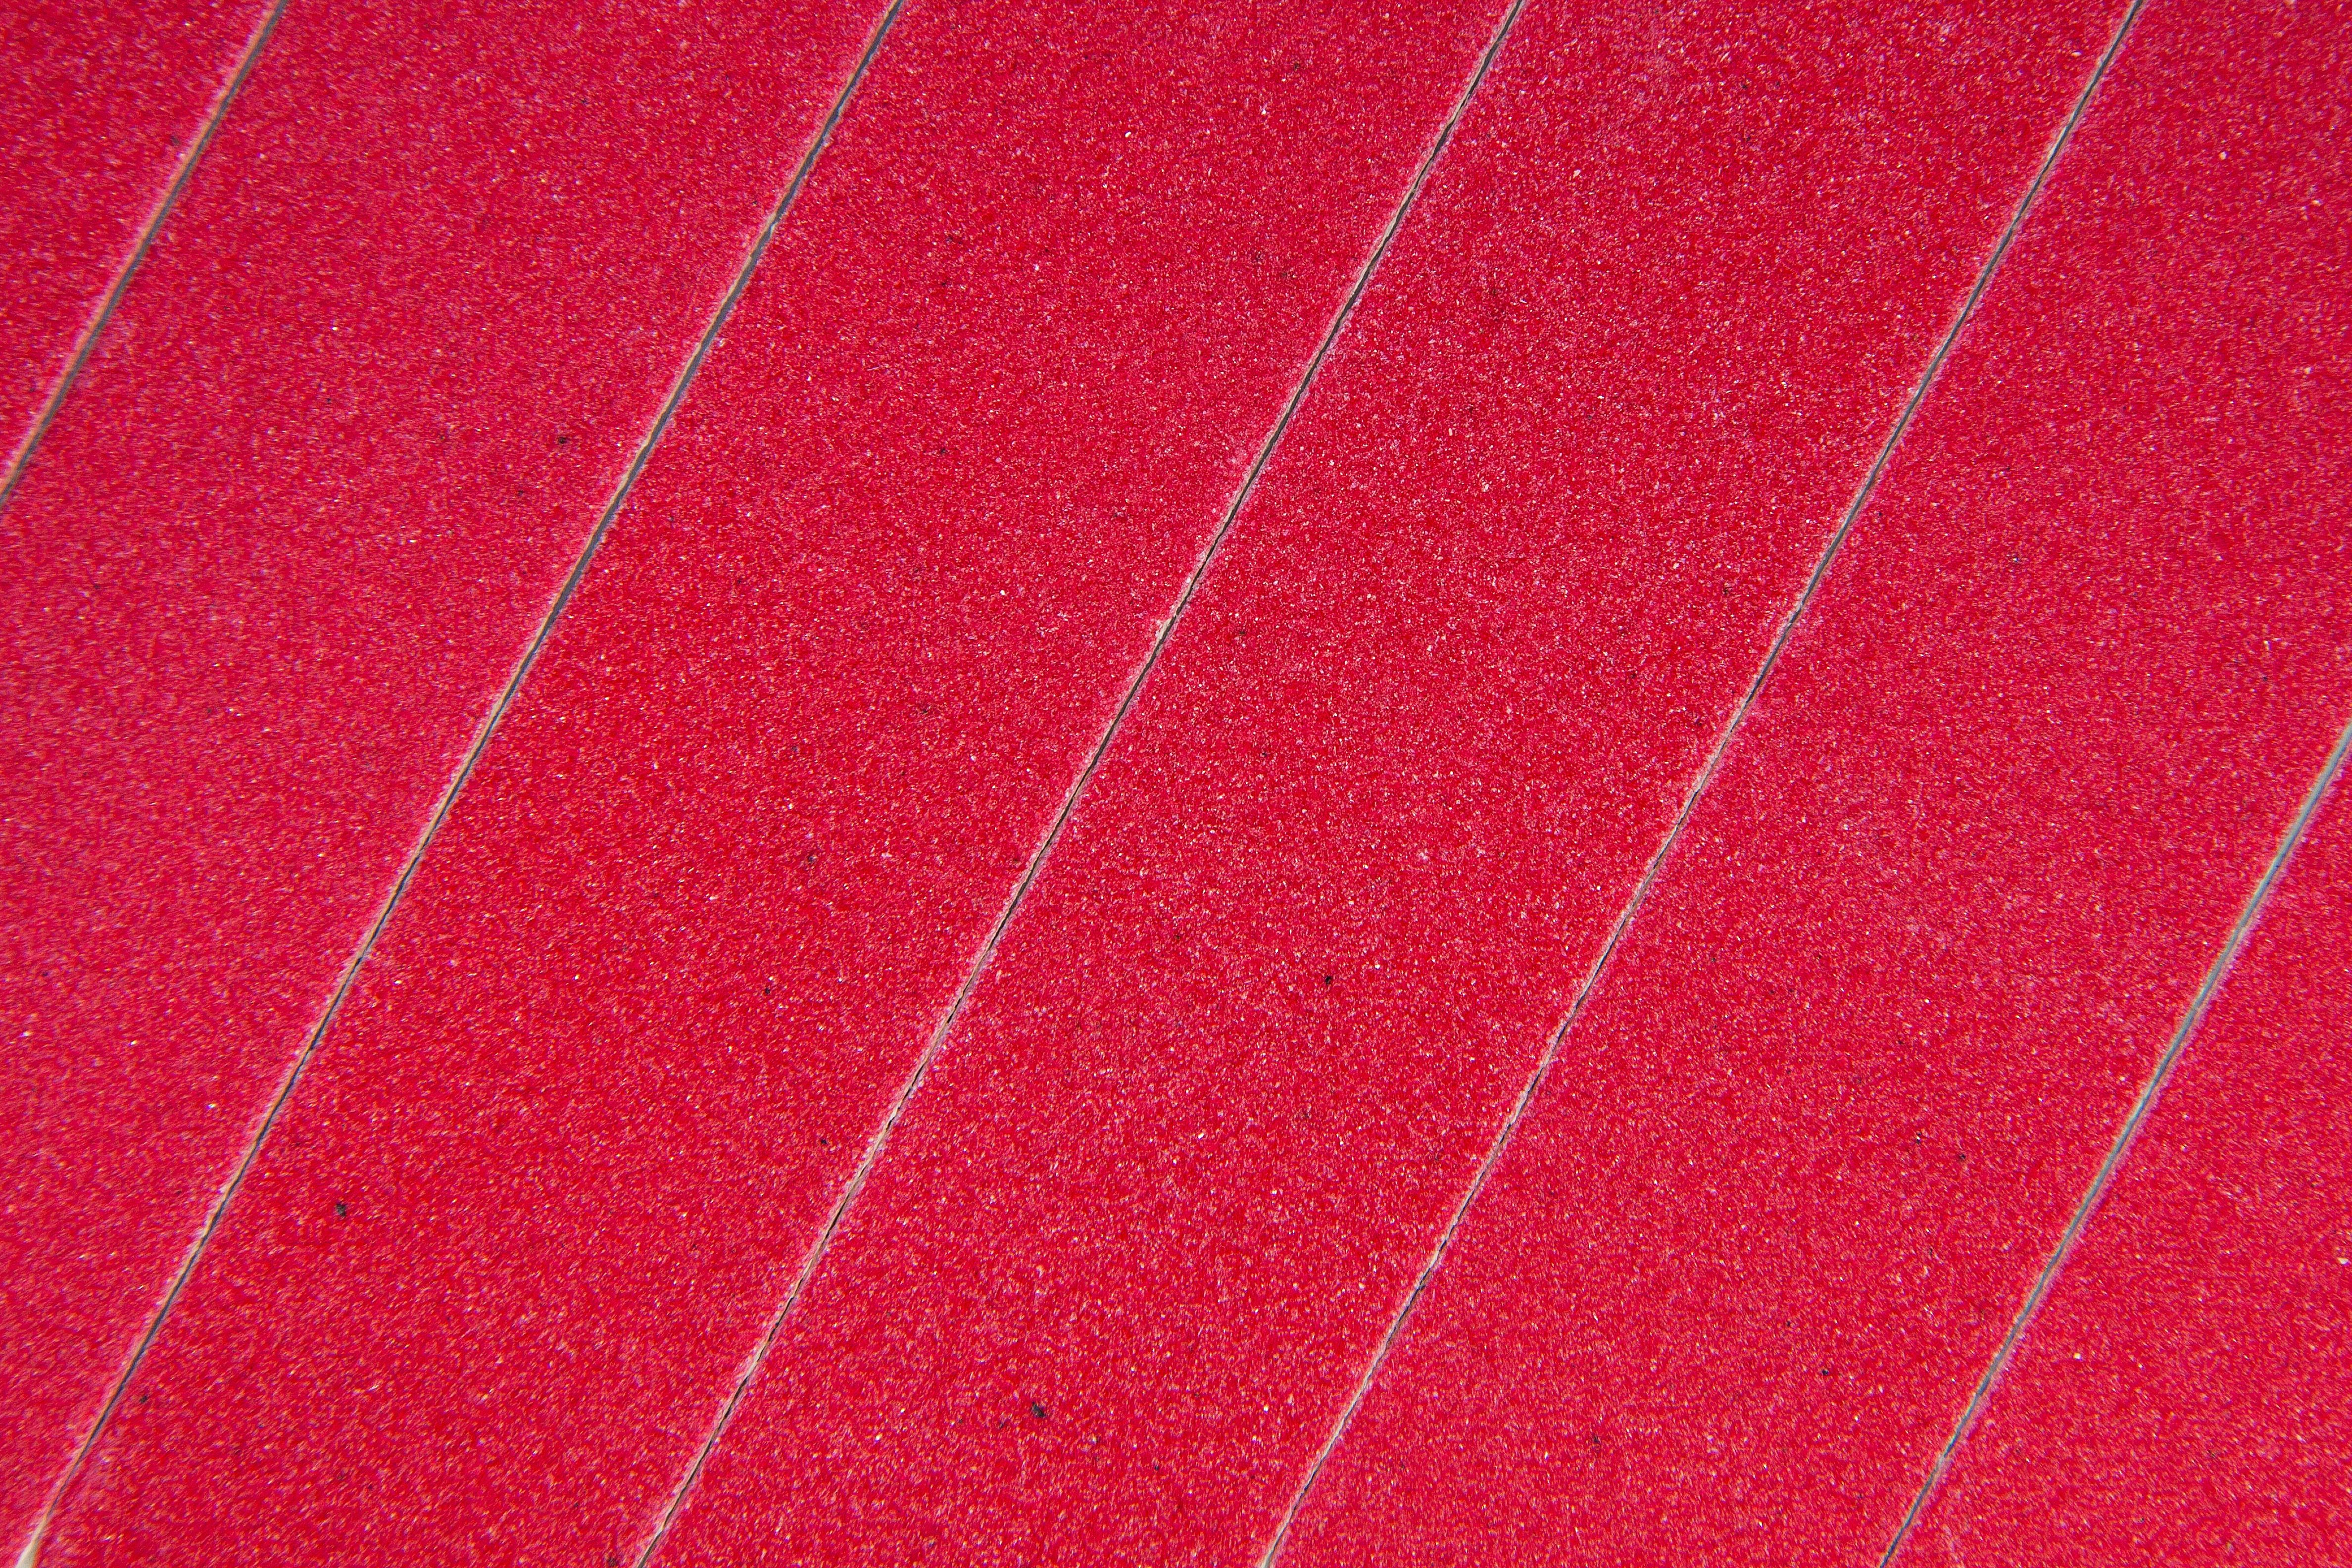
structure, texture, leaf, floor, line, red, color, file, stadium, circle, background, net, document, shape, files, grinding, fund, flooring, smoothing, sport venue, grain size, surface treatment, abrasive paper, abrasives, sand paper, emery paper